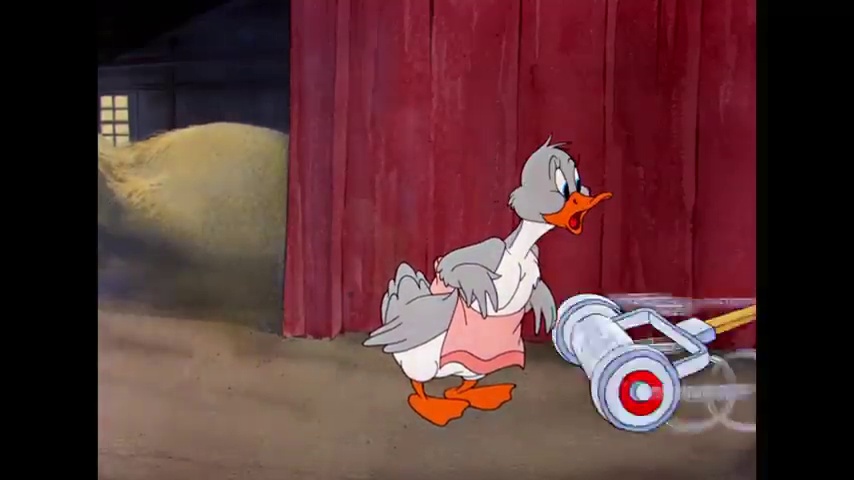
Portrait style: Cartoon Portrait